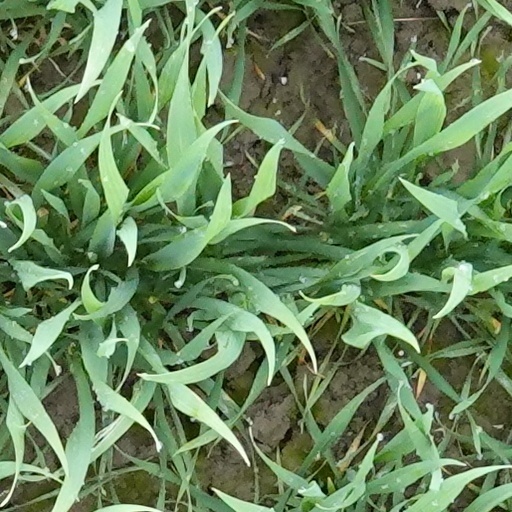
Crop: wheat